The Case That Shook India

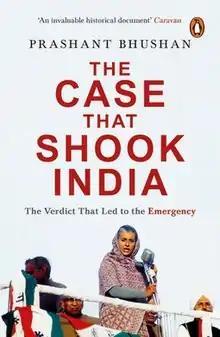
2018 Penguin India edition

The Case That Shook India: The Verdict That Led To The Emergency is a non-fictional book written by lawyer-activist Prashant Bhushan on the case that set aside Indira Gandhi's election in 1974 which lead to the Emergency followed by a democratic backsliding of the republic.